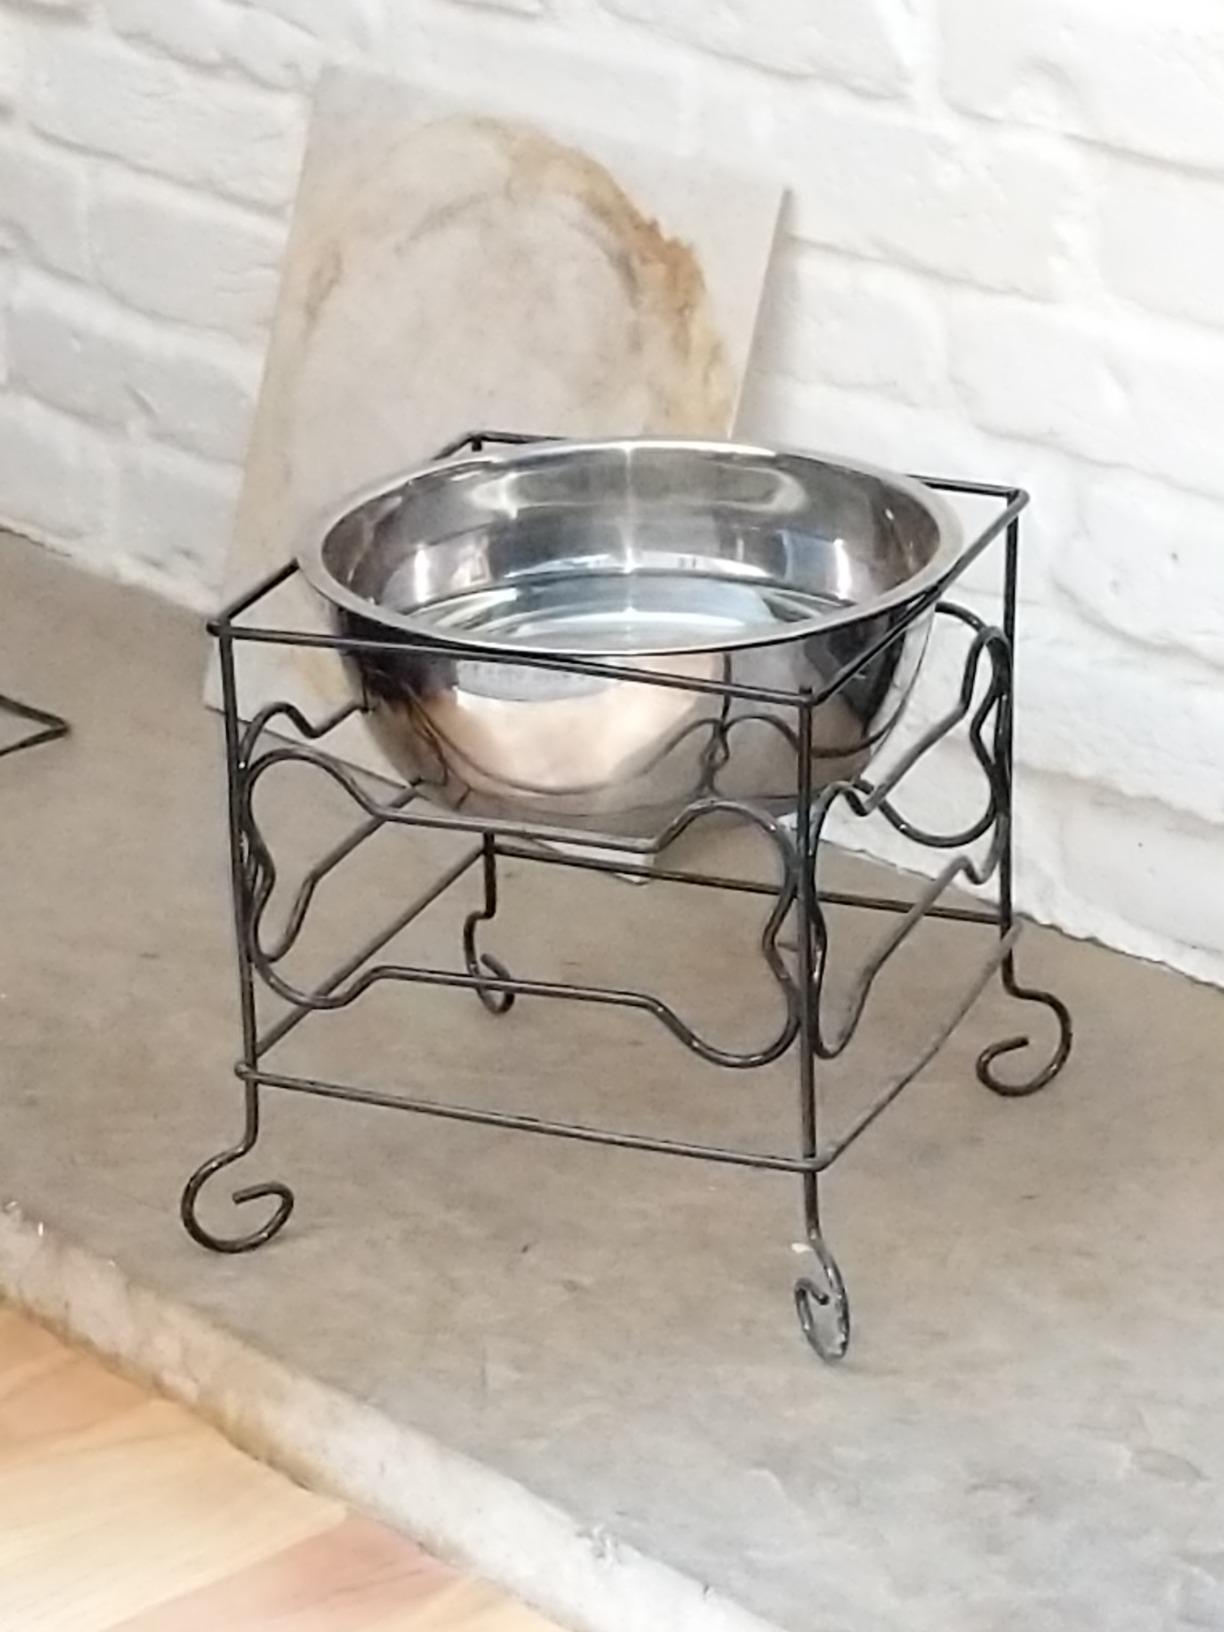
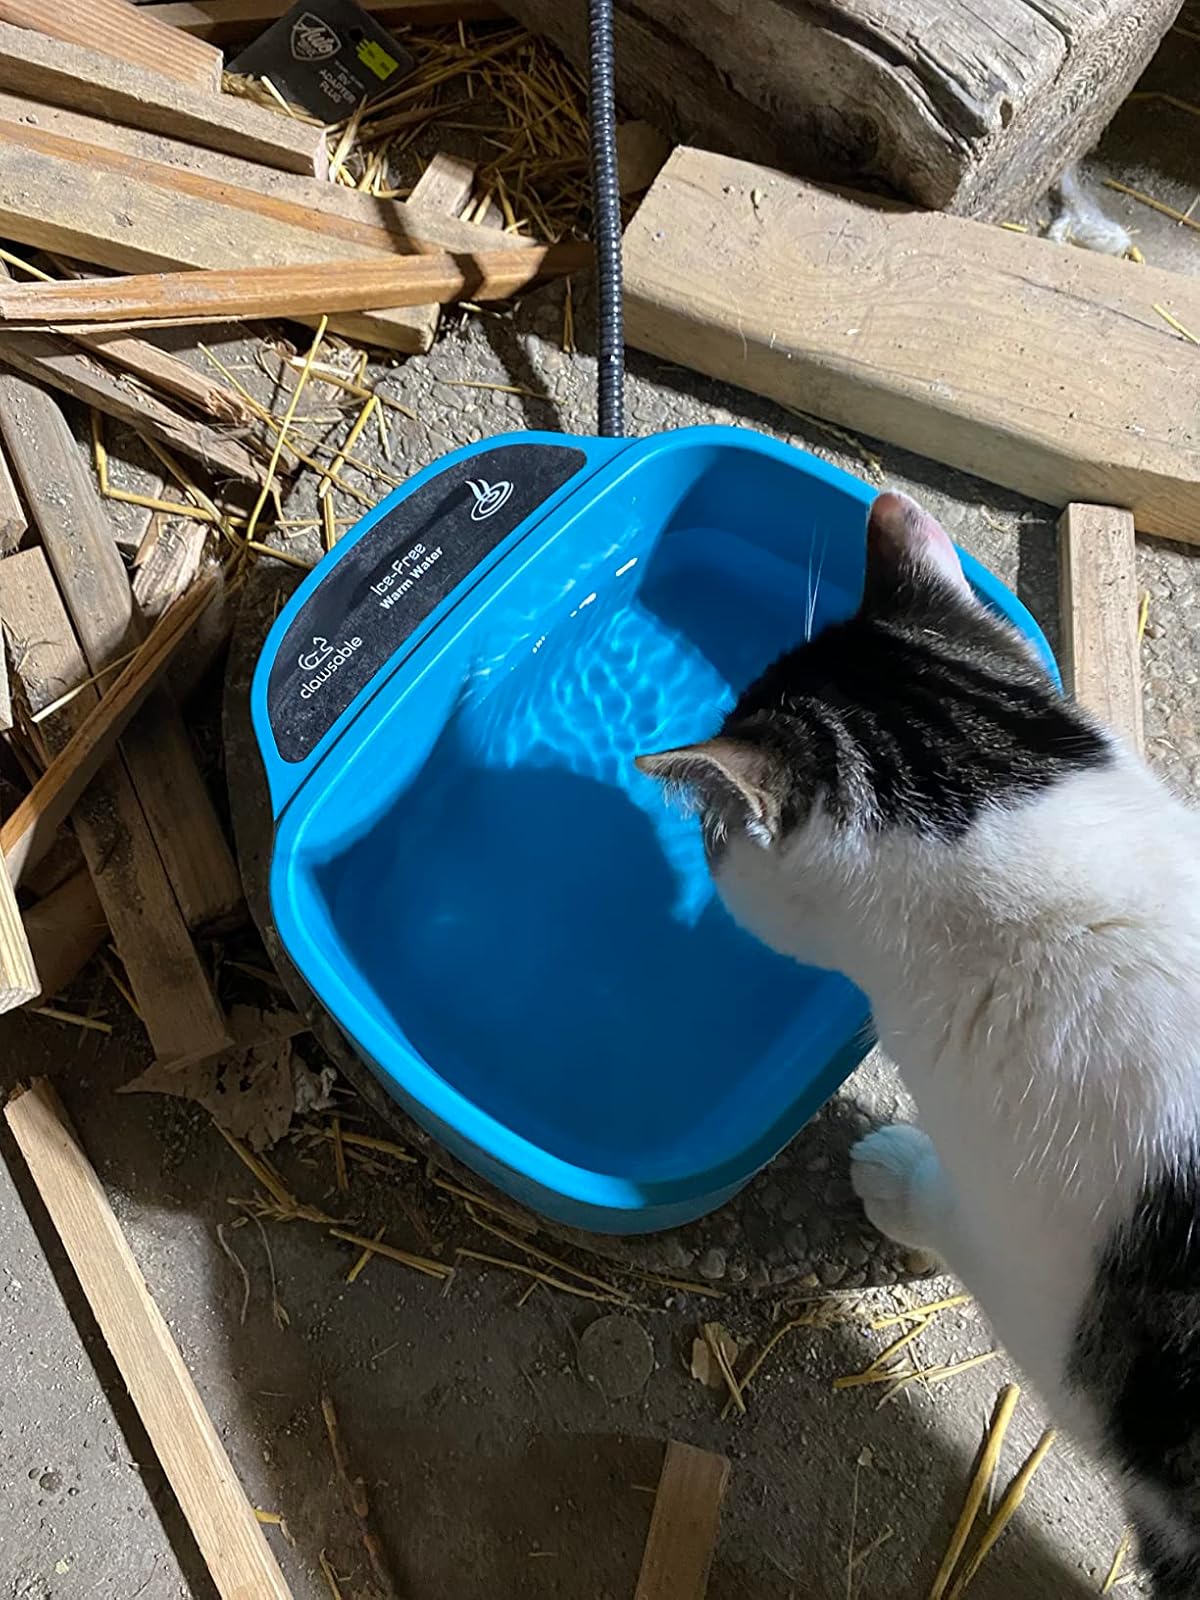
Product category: items_bowl
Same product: no